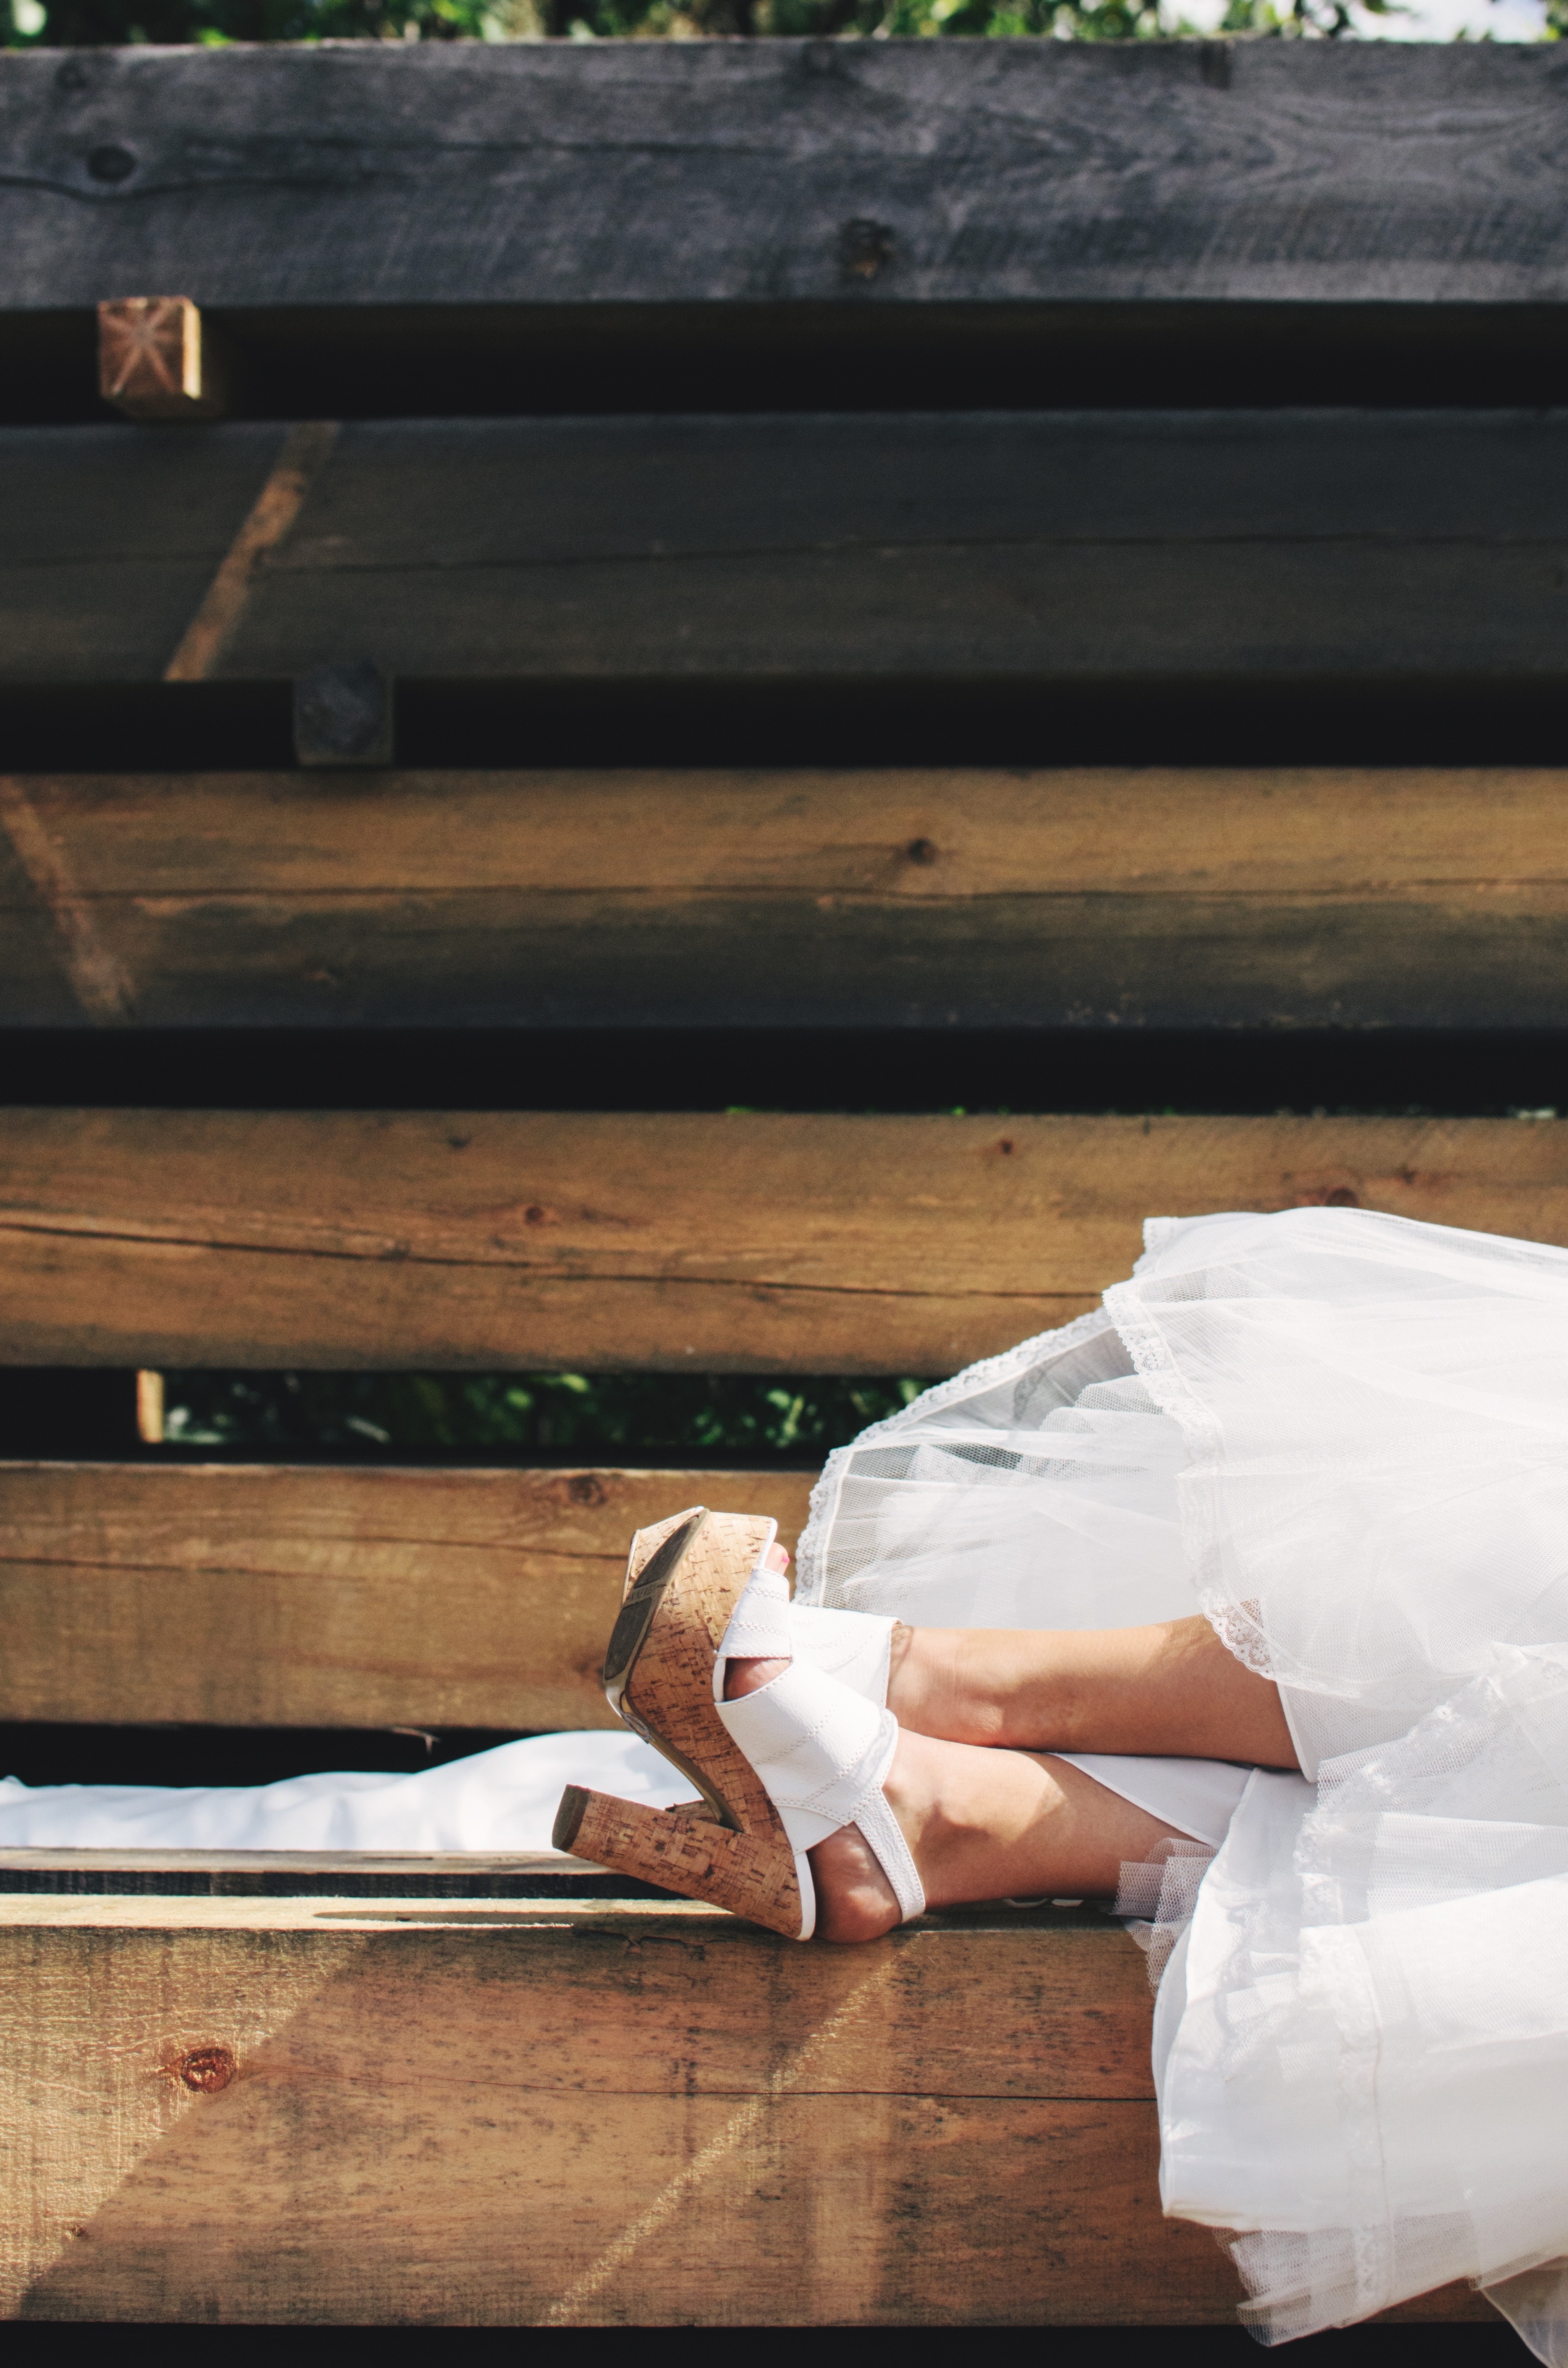
wood, white, feet, female, bride, marriage, shoes, sandals, legs, footwear, heels, photograph, image, bridal, wedding gown